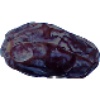
Label: Dates 1